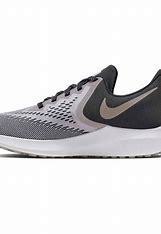
Brand: Nike
Model: Air Zoom Winflo 6